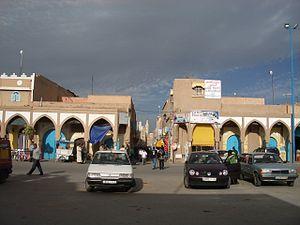
Une rue de Tiznit (Maroc)